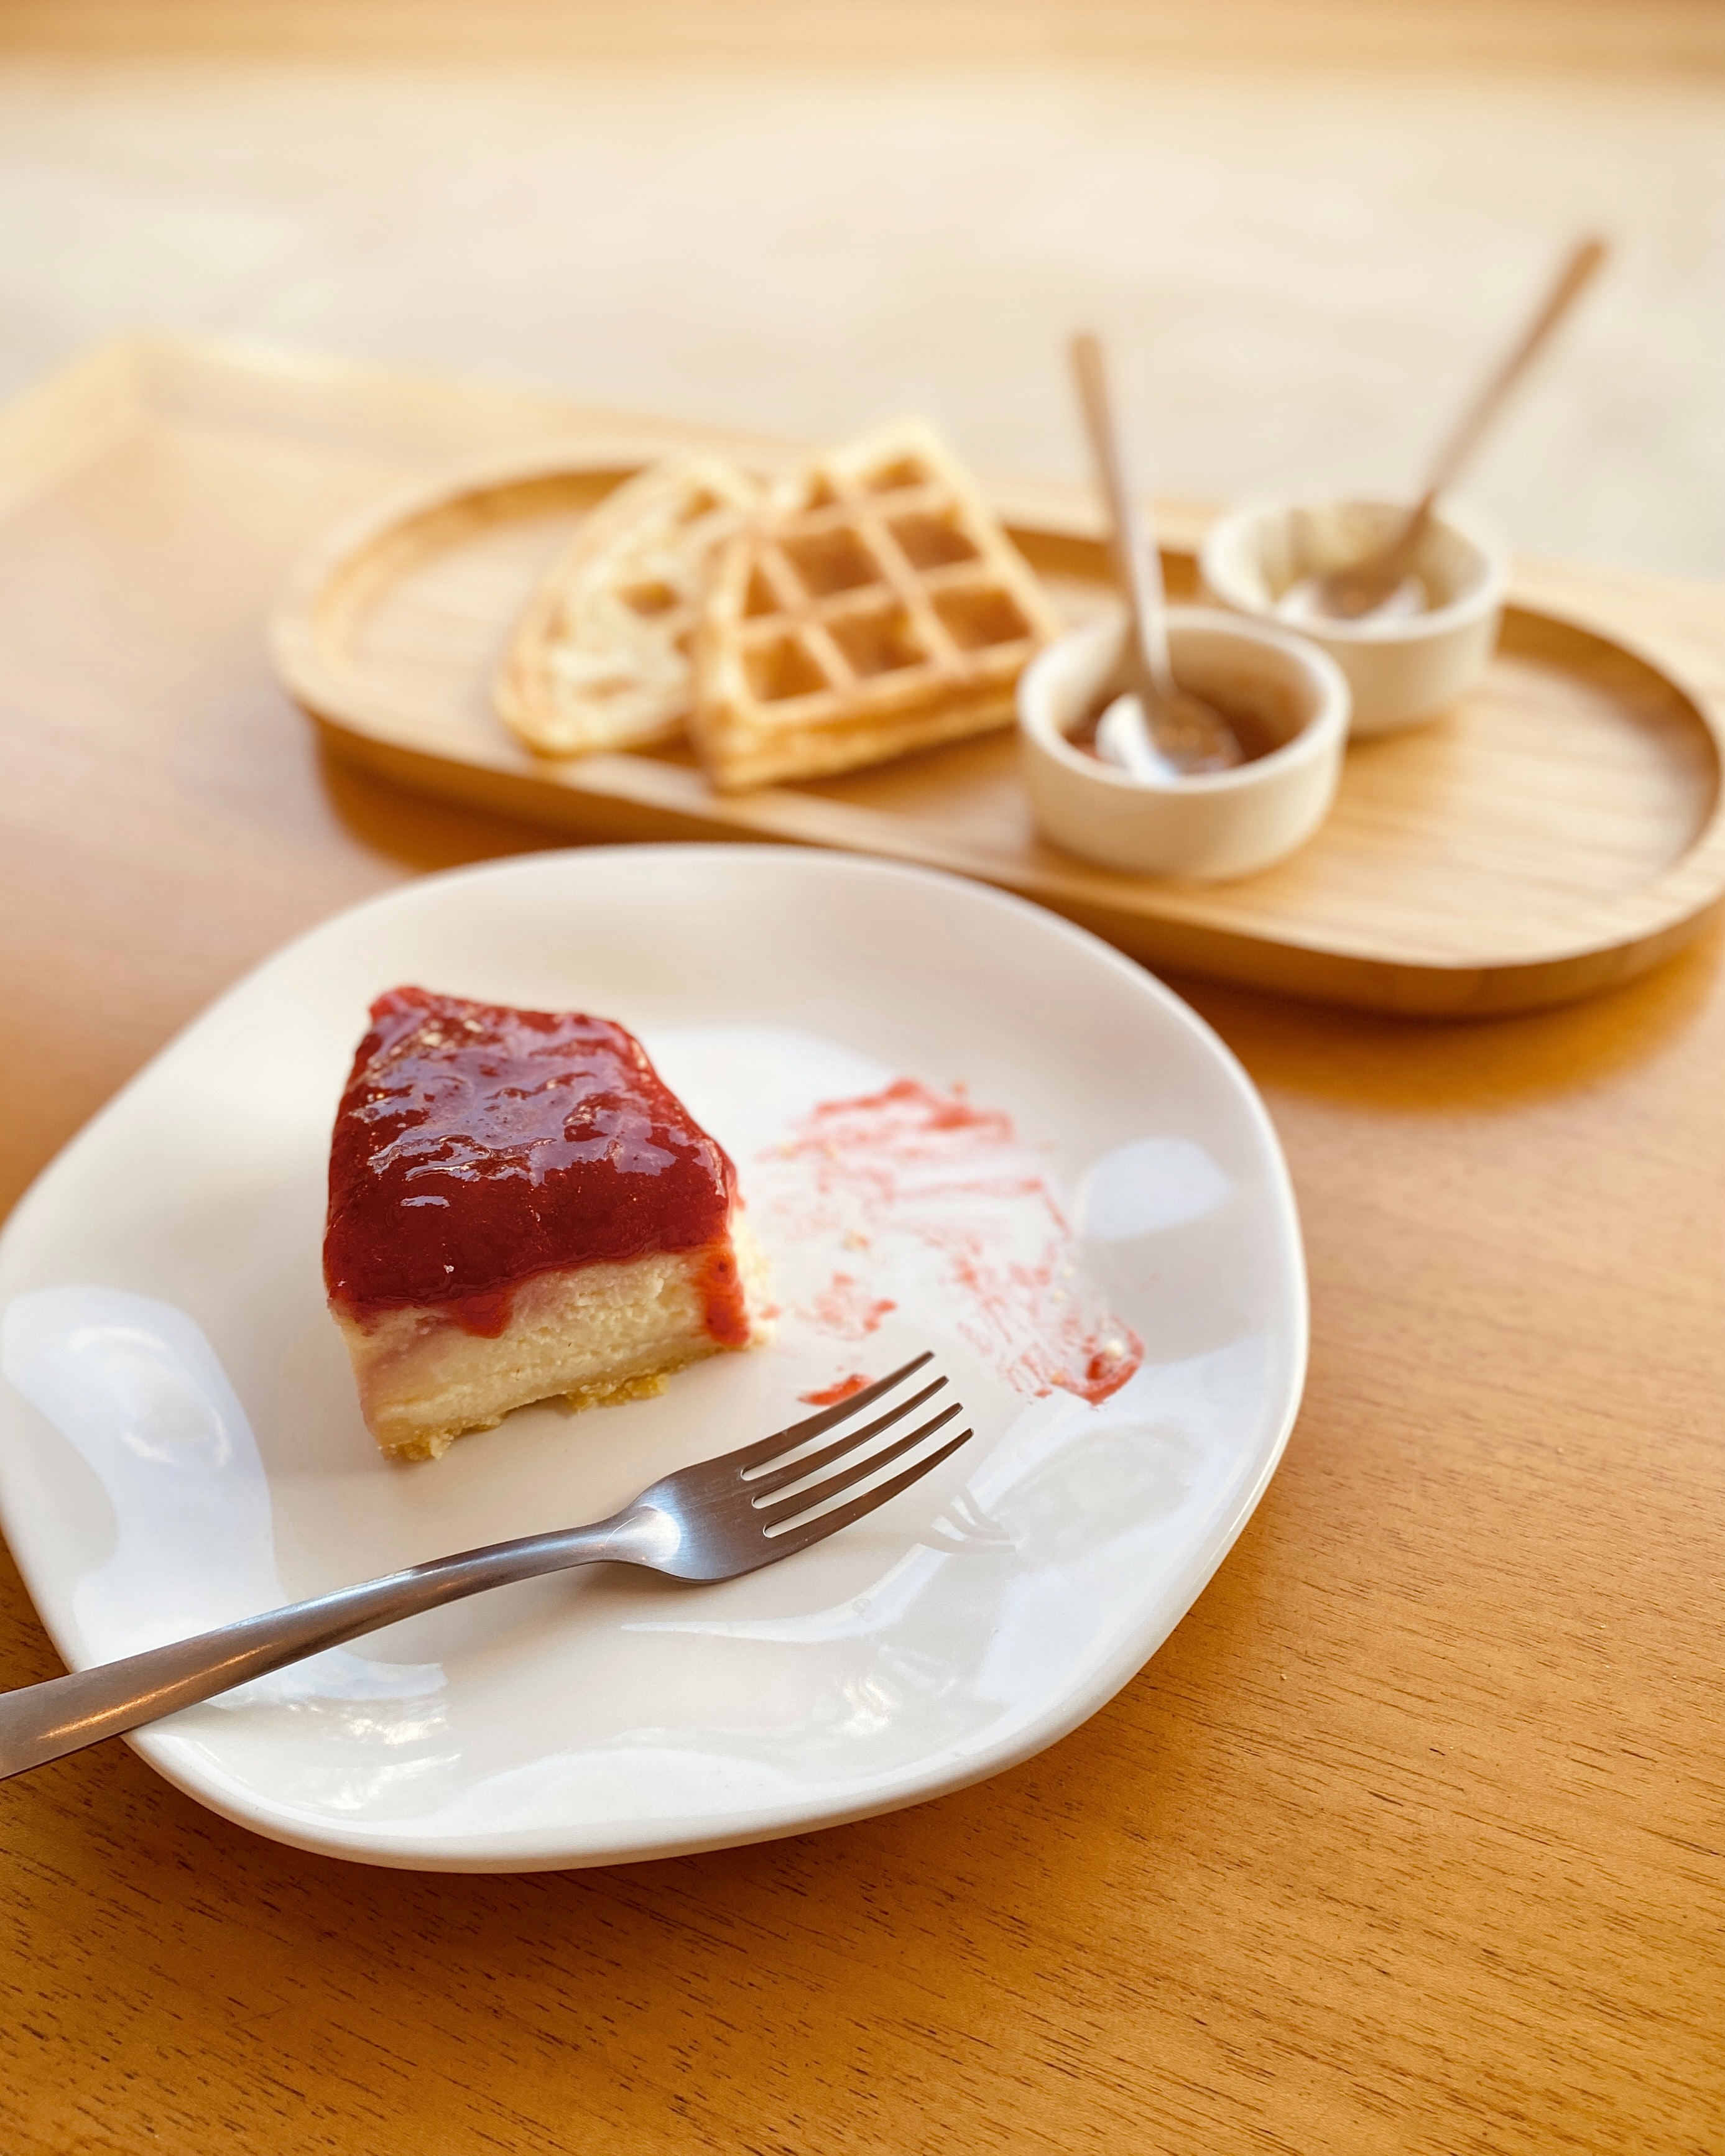
food, tableware, dishware, ingredient, plate, recipe, cuisine, serveware, dish, baked goods, kitchen utensil, produce, platter, dessert, finger food, saucer, waffle, sweetness, cooking, comfort food, culinary art, baking, serving tray, cake, gluten, icing, table, cutlery, porcelain, la carte food, cup, snack, breakfast, bredele, pastry, biscuit, delicacy, confectionery, circle, meal, kuchen